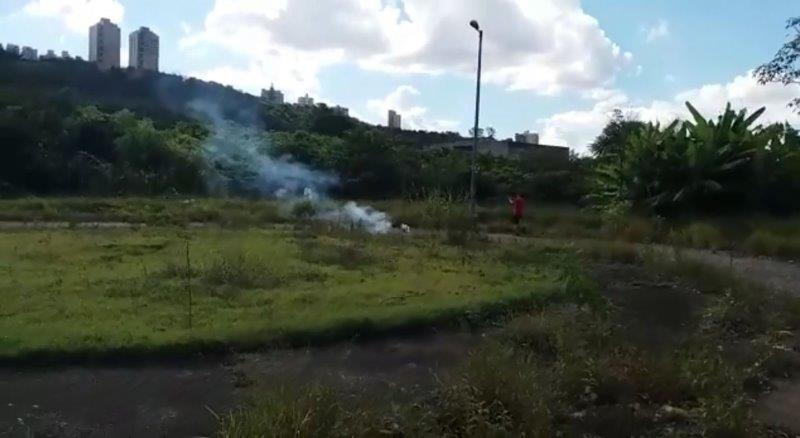
Fire: no
Smoke: yes